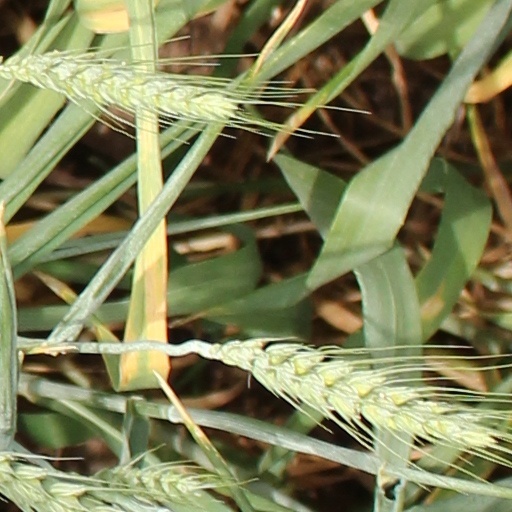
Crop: wheat